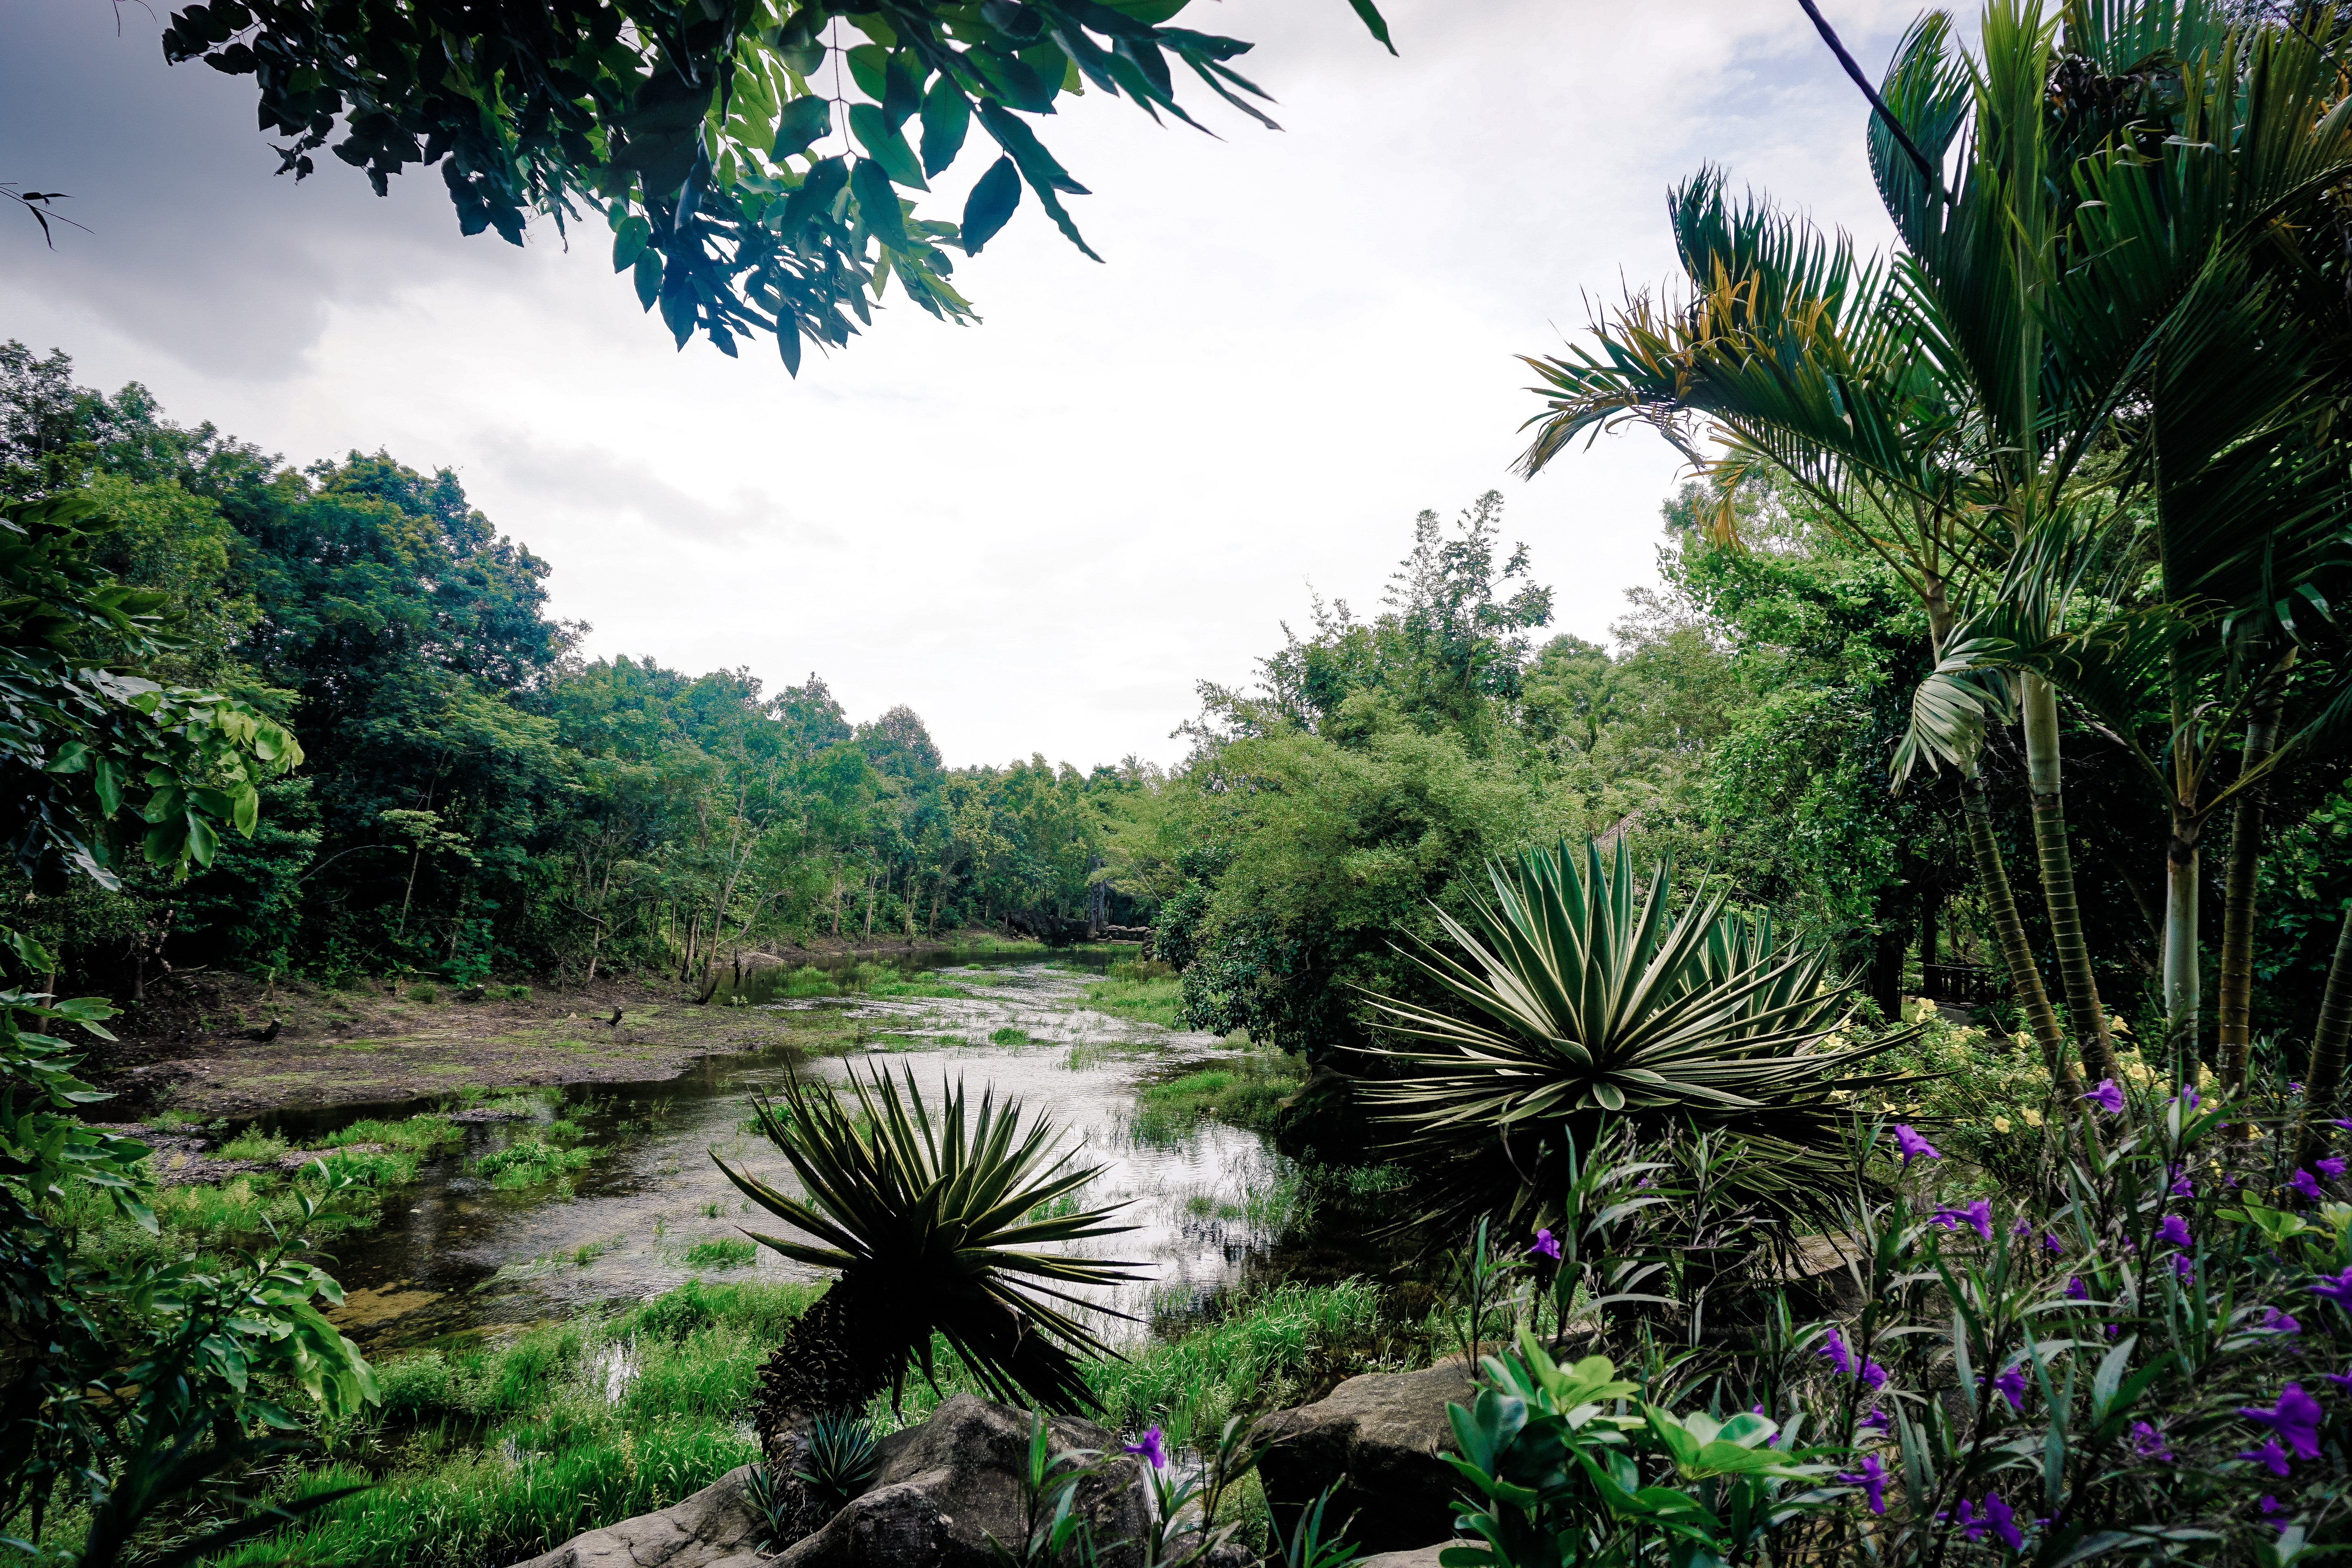
landscape, tree, nature, forest, path, outdoor, light, wood, sun, sunrise, mist, warm, air, morning, leaf, flower, perspective, trunk, summer, walk, wild, green, jungle, scenic, natural, scenery, shadow, botany, garden, flora, plants, leaves, sunny, vegetation, rainforest, deep, deciduous, plantation, way, soft, botanical garden, woodland, habitat, tropics, ecosystem, trailway, sunbeam, through, hornbeam, natural environment, geographical feature, arecales, palm family